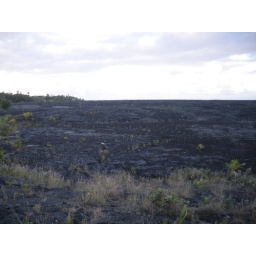
What's left after a lava flow over one of the most famous black sand beaches in the world.